Phialophora fastigiata

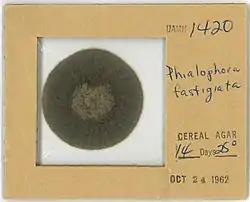
Dried colony of "Phialophora fastigiata" UAMH 1420 on cellophane

Macroscopically, "P. fastigiata" colonies reach in diameter after being grown at 20 °C on malt extract agar for 10 days. They exhibit an olive-brown or reddish-brown velvety appearance, and grow with a border of hyaline (glassy) mycelium. Aerial mycelium form a floccose (fluffy) greyish-brown turf 1.0-6.5mm high, and produce rope-like strands towards the centre of the colony. Although isolates usually grow uniformly, slight differences in colour, numbers of conidiophores and numbers of aerial mycelium have been observed.